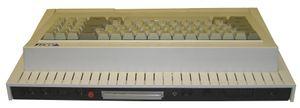
SAM Coupé est un ordinateur personnel 8 bits britannique sorti en 1989. Il a été fabriqué à l'origine par Miles Gordon Technology, situé à Swansea au Royaume-Uni. Le microprocesseur est un Zilog Z80B cadencé à 6 MHz. La production de cet ordinateur a pris fin vers 1995 et il a été vendu à 12 000 exemplaires.